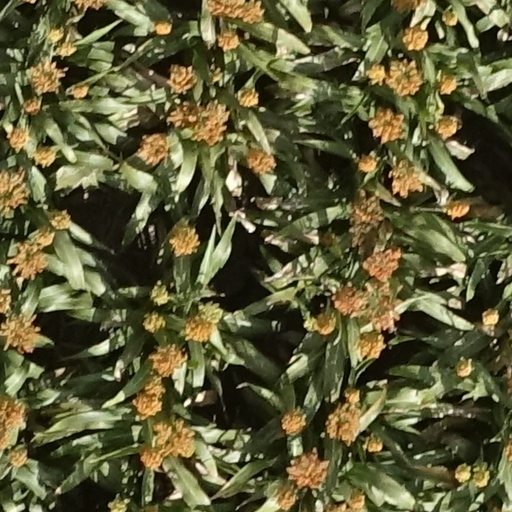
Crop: sorghum